History of science

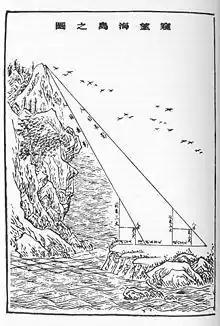
Liu Hui's survey of a sea island from the "Haidao Suanjing", 3rd century AD

Findings from Neolithic graveyards in what is now Pakistan show evidence of proto-dentistry among an early farming culture. The ancient text Suśrutasamhitā of Suśruta describes procedures on various forms of surgery, including rhinoplasty, the repair of torn ear lobes, perineal lithotomy, cataract surgery, and several other excisions and other surgical procedures. The "Charaka Samhita" of Charaka describes ancient theories on human body, etiology, symptomology and therapeutics for a wide range of diseases. It also includes sections on the importance of diet, hygiene, prevention, medical education, and the teamwork of a physician, nurse and patient necessary for recovery to health.